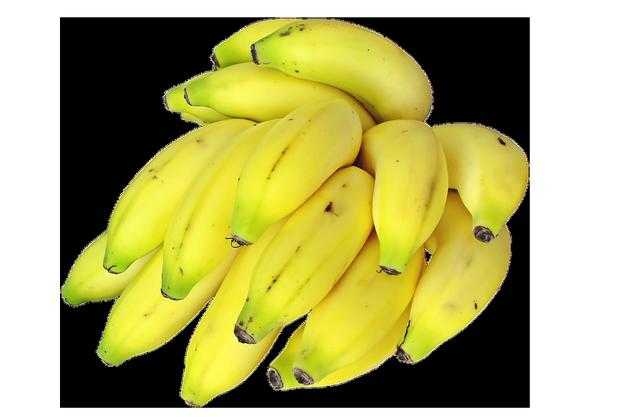
Label: Banana